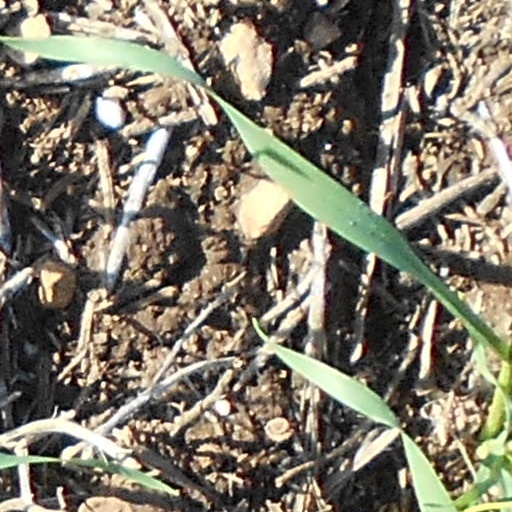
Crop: wheat